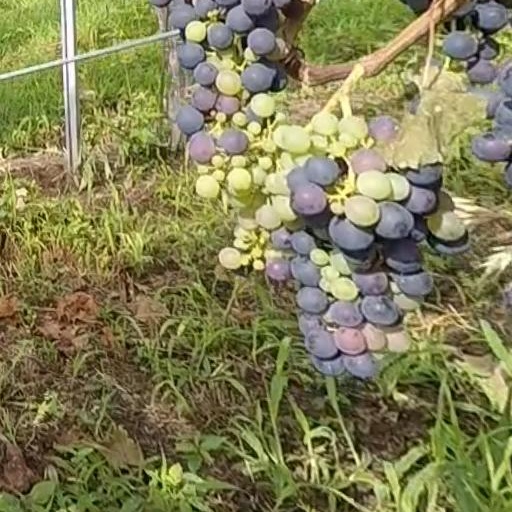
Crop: grape